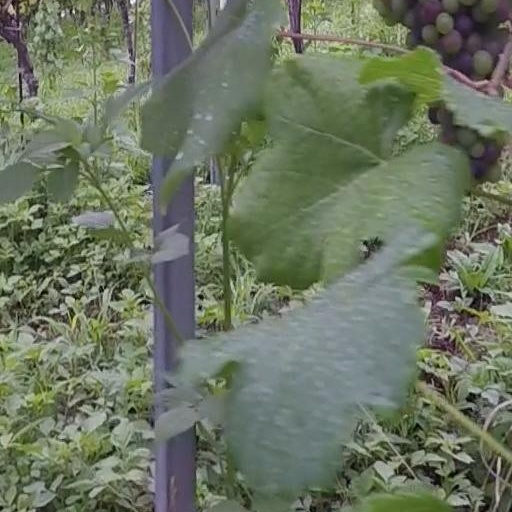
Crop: grape